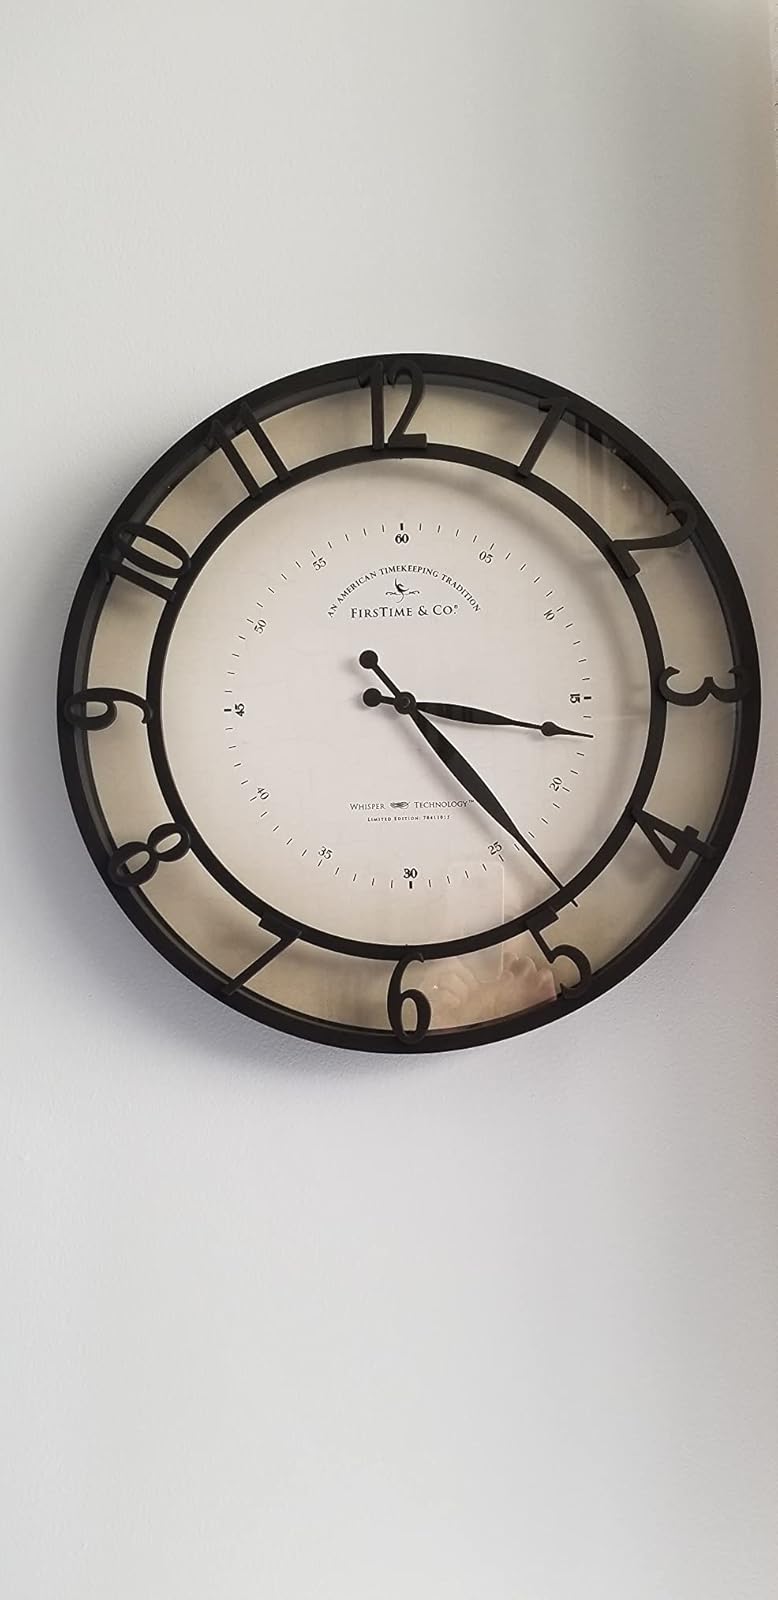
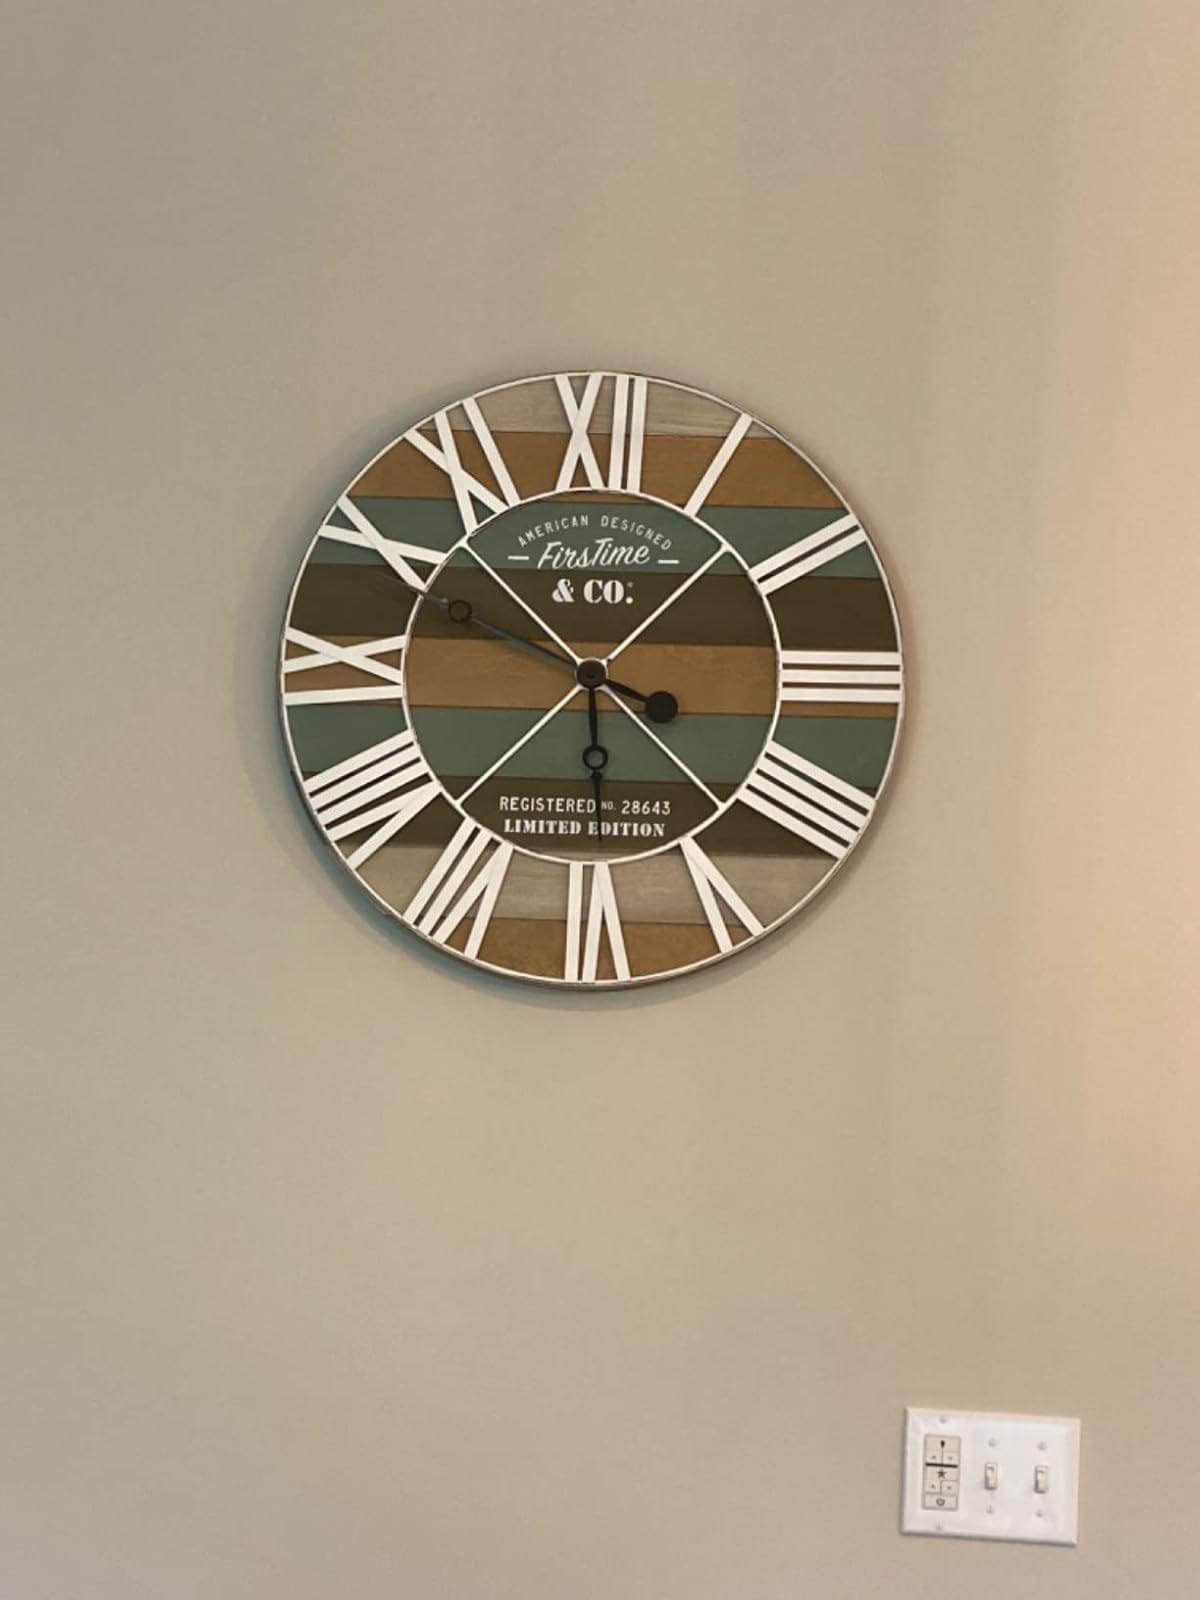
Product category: clock
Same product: no